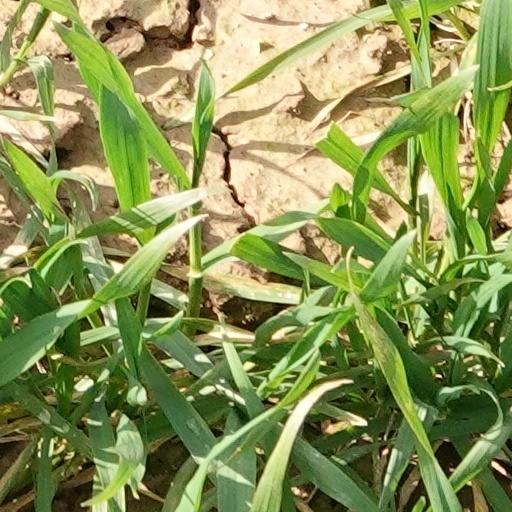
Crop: wheat